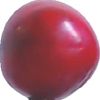
Label: cherry_wax_red